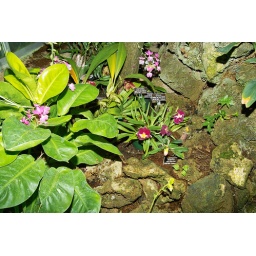
Washington, DCISO 200 on most following photosflash, f8, 1/60, hand-held, auto white balance on camera and in SPP2.3 RAW processing